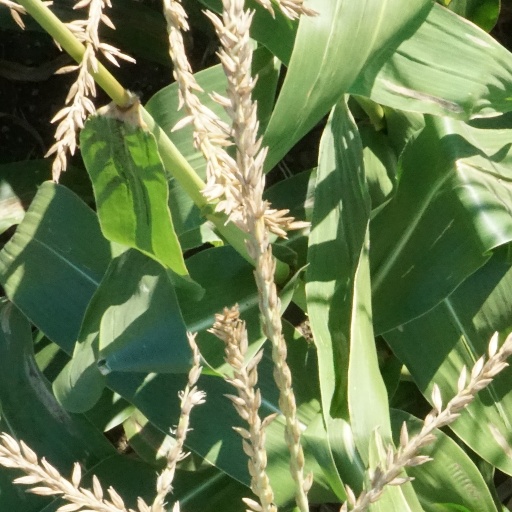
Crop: maize; corn